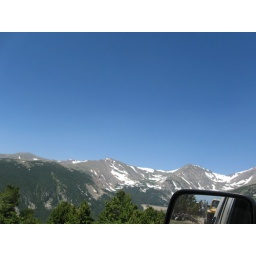
Beautiful mountain views, Jeep in the side mirror